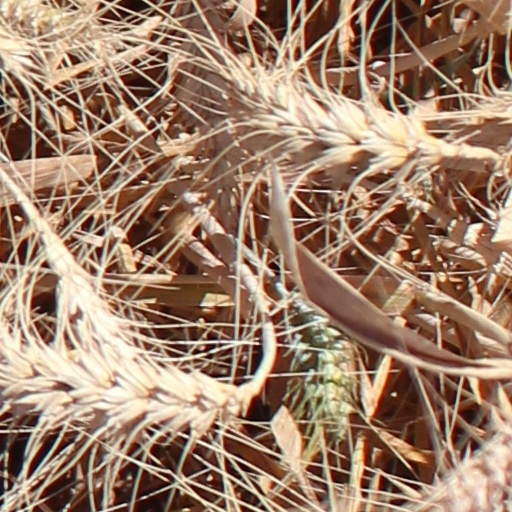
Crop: wheat